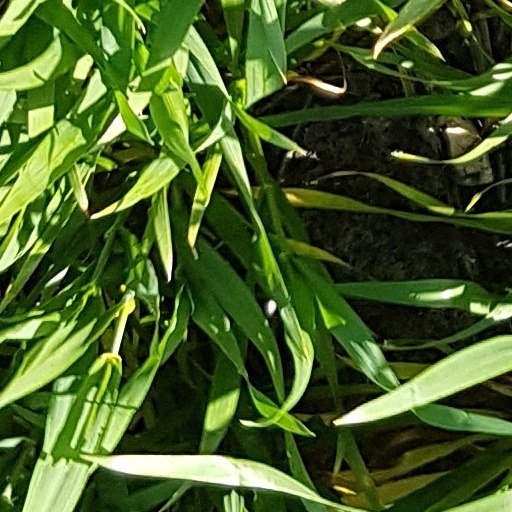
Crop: wheat